9th Wonder

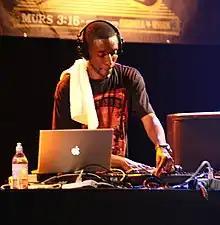
9th Wonder in 2008

Patrick Denard Douthit (born January 15, 1975), better known as 9th Wonder, is an American record producer, record executive, and DJ from Winston-Salem, North Carolina, who is also teaching faculty at North Carolina Central University and Duke University, where he collaborates with Professor Mark Anthony Neal.